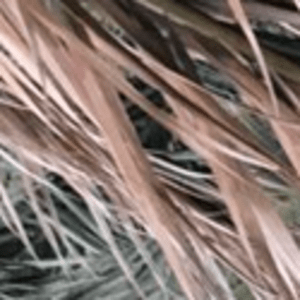
Label: Potassium Deficiency